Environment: real
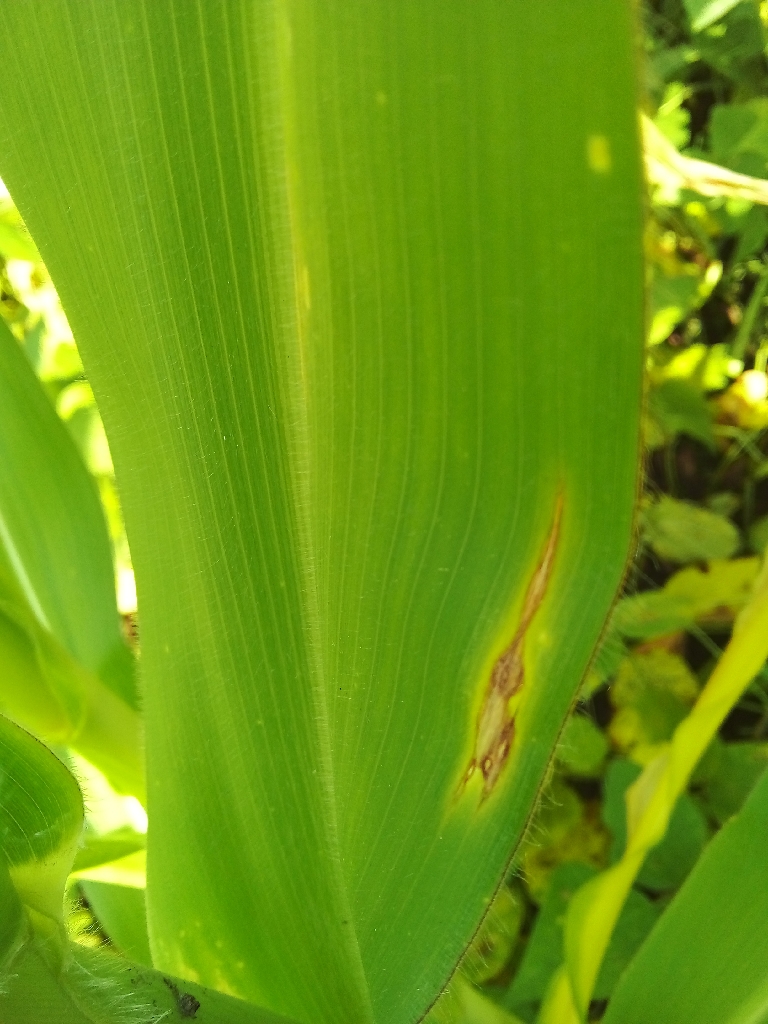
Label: northern_corn_leaf_blight